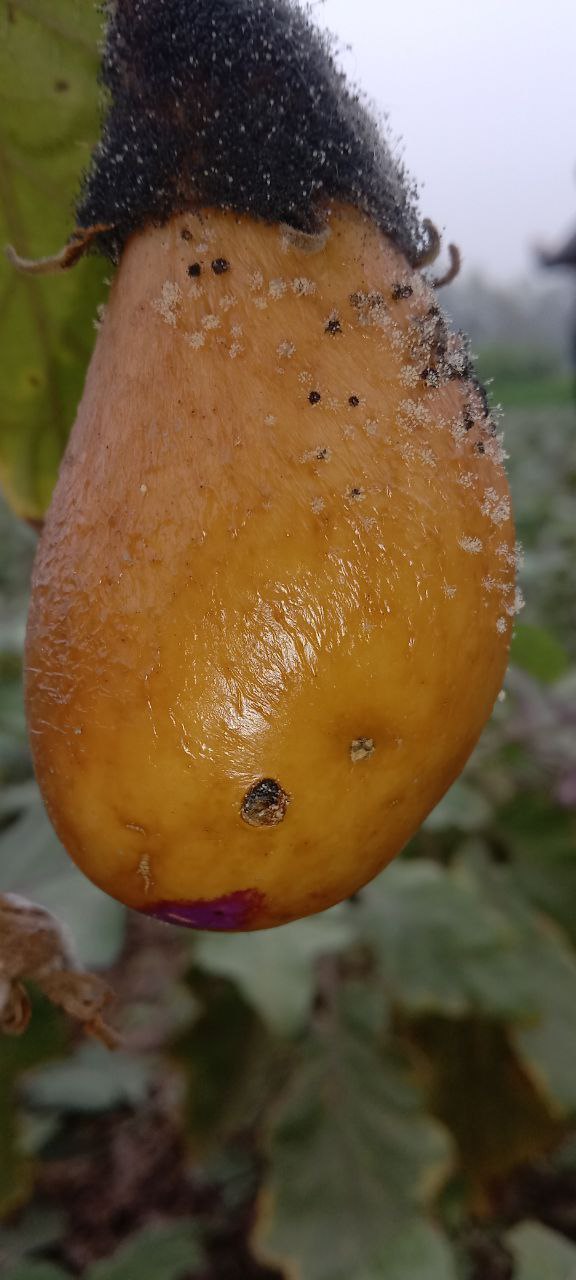
Label: Phomopsis Bright